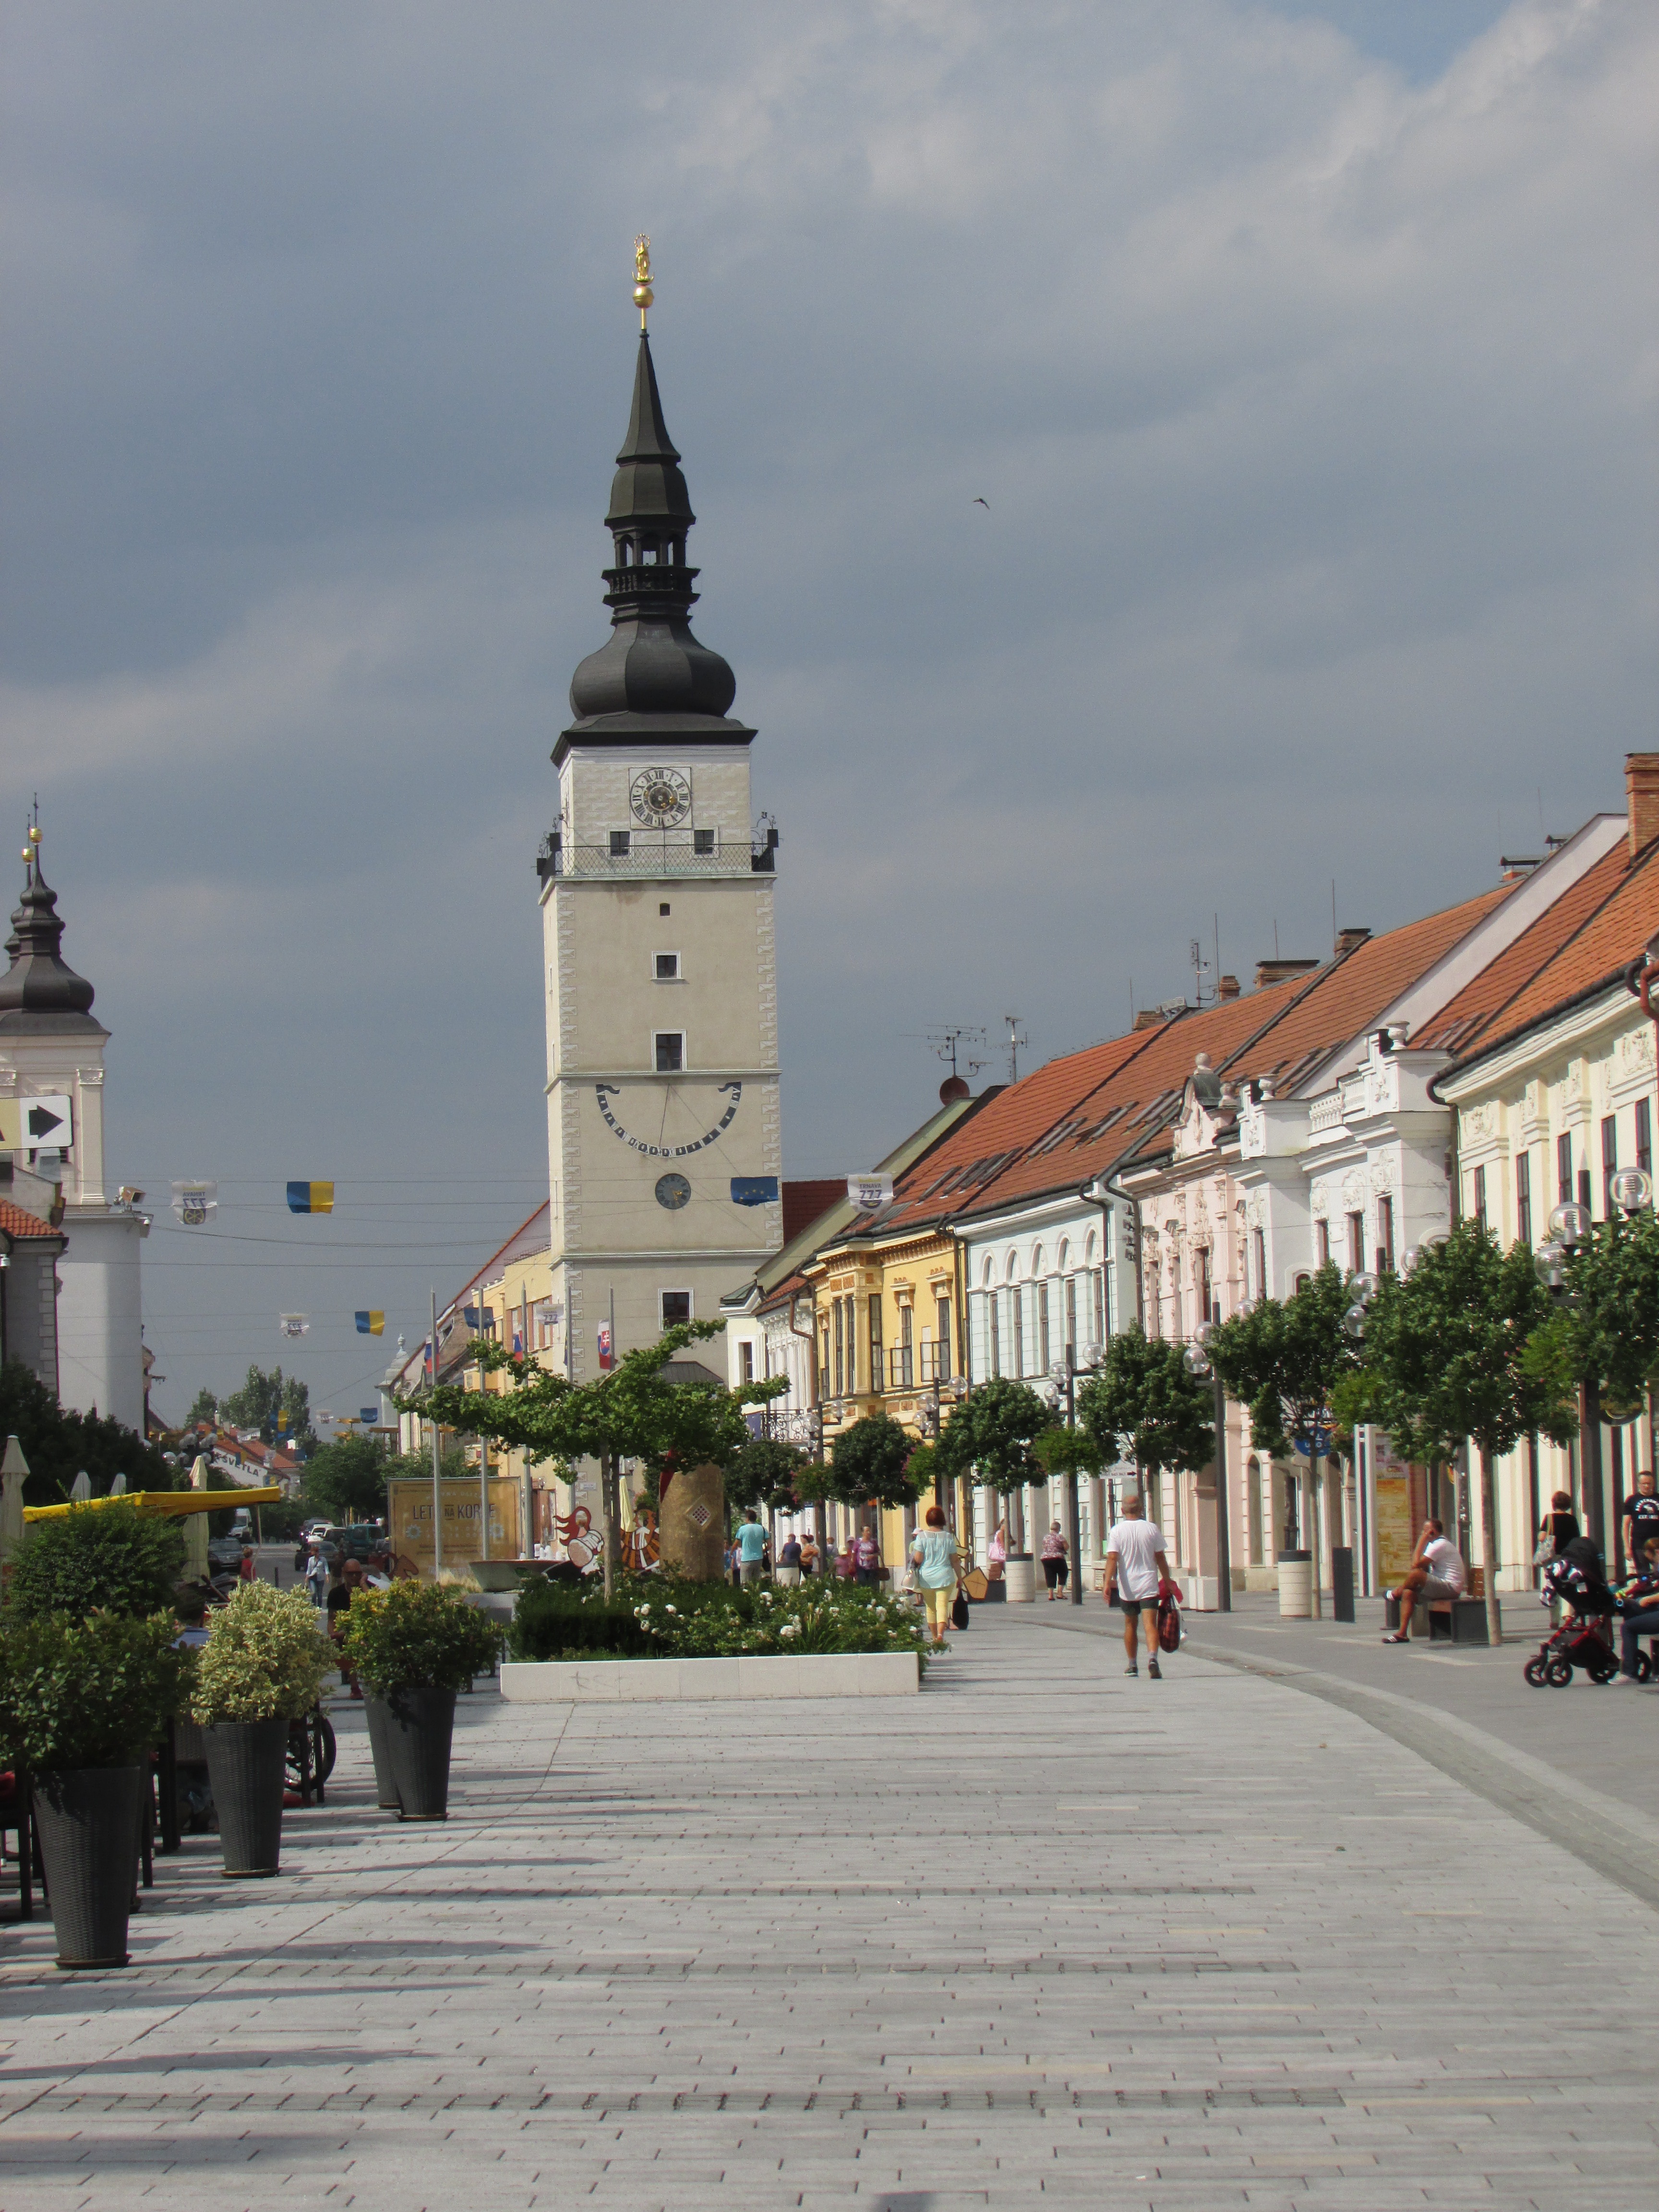
road, street, town, city, cityscape, downtown, tower, plaza, landmark, church, place of worship, center, town square, neighbourhood, slovakia, trnava, urban area, human settlement